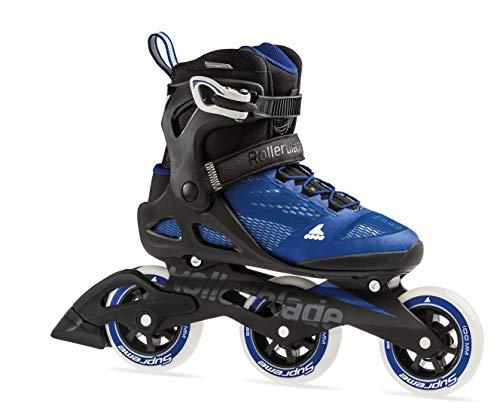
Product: Rollerblade Macroblade 100 3WD Womens Adult Fitness Inline Skate, Violet Blue and Cool Grey, Performance Inline Skates
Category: Sports & Outdoors | Outdoor Recreation | Skates, Skateboards & Scooters | Inline & Roller Skating | Inline Skates
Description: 3 WHEEL DRIVE 3WD HIGH PERFORMANCE - Increased lateral support for faster skating and enhanced stability while training.
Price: $175.22
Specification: Item Weight:         10 pounds    |Shipping Weight: 8.8 pounds (View shipping rates and policies)|ASIN: B07GWT396S|Item model number: 079545009E4|    #999    in Inline & Roller Skating Equipment